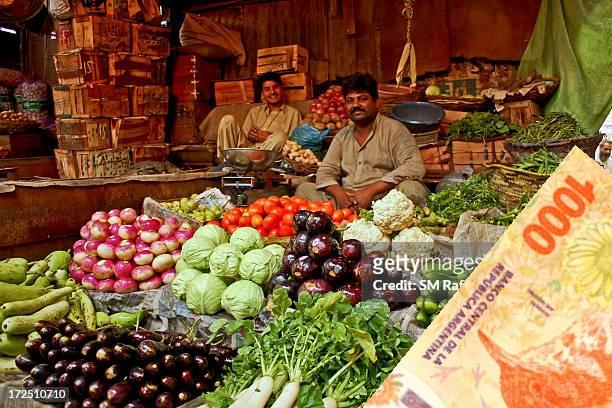
Denominación: 1000